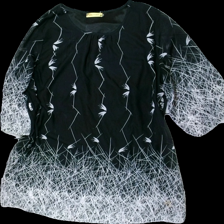
View: front
Type: Dress
Category: Ladies
Brand: Not in the list
Brand text on label: world fashion
Colors: Black, White
Material: 100% polyester
Pattern: Other
Cut: Regular
Size: XXL
Season: All
Stains: Major
Holes: Major
Damage: hål armhåla
Damage location: middle left
Damage 2: hål sidan
Damage 2 location: bottom right
Damage 3: fläck
Damage 3 location: bottom right
Price range: <50
Recommended usage: Export
Description: klänning med flera hål över hela och fläck fram, lösa trådar